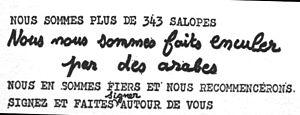
Tract du Front Homosexuel d'Action Révolutionnaire 1971
Le Front homosexuel d'action révolutionnaire est un mouvement parisien et autonome, fondé en 1971, issu d'un rapprochement entre des féministes lesbiennes et des activistes gays. On a pu y voir Guy Hocquenghem, Christine Delphy, Françoise d'Eaubonne, Daniel Guérin, Pierre Hahn, Laurent Dispot, Hélène Hazera, Jean Le Bitoux, René Schérer, Patrick Schindler, Yves Hernot, etc.
Si le mouvement LGBT en France ne se forme en tant que tel qu'au début des années 1970, l'histoire des personnes lesbiennes, gays, bisexuelles et trans, ainsi que des pratiques de changement de genre, de relations entre femmes et de relations entre hommes en France est aussi longue que celle du pays.